Yuri Lowenthal

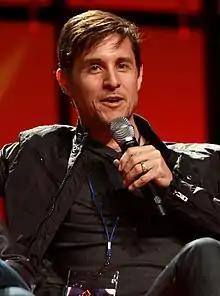
Lowenthal at the Phoenix Comicon in 2013

In 2008, Lowenthal provided the voice of 15-year-old Ben Tennyson in "". Set five years after the original series, the premiere of "Alien Force" set ratings records for Cartoon Network in its key demographics. In portraying Ben, Lowenthal was given guidance by series director Glen Murakami, whom he had worked with on "". Early on in the show, Murakami told Lowenthal to portray Ben as less of a wisecrack than his 10-year-old persona, and did not want Ben to "veer into the whining, Luke Skywalker". The show was renewed for a second season, and would be followed by "" which ran from 2010 to 2012, and "" which ran from 2012 to 2014. In "Ultimate Alien", Ben's age was bumped up to 16 years old. Lowenthal said that he did not realize how popular the show was outside North America until he went to Australia, England and Ireland, and saw kids wearing "Ben 10" merchandise. He also said that at comic conventions, he was able to walk the halls unbothered until the "Ben 10" panel, after which he was "outed". Lowenthal has also been involved in "The Swan Princess" direct-to-video series starting in 2012 with "The Swan Princess Christmas" where he was the voice of Prince Derek, and then in 2014 with "" and in 2016 for "" where he reprised the main role. Of these videos, he also served as the screenwriter on "Christmas" and "Royal Family Tale".